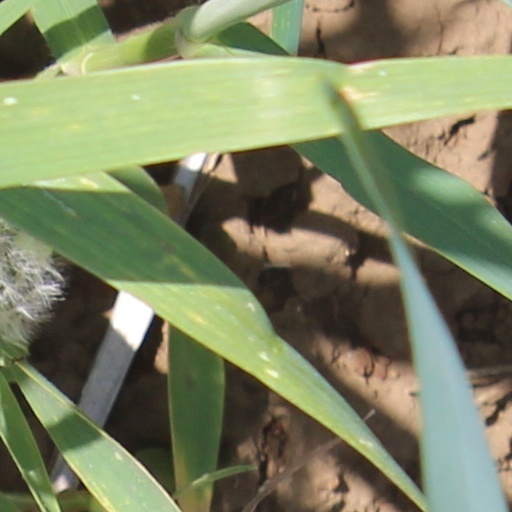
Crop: wheat